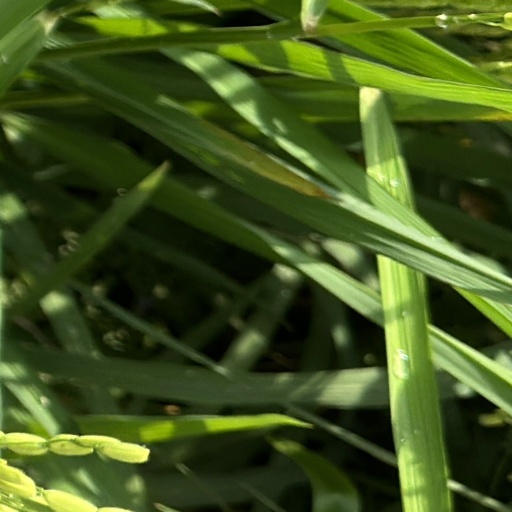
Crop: rice